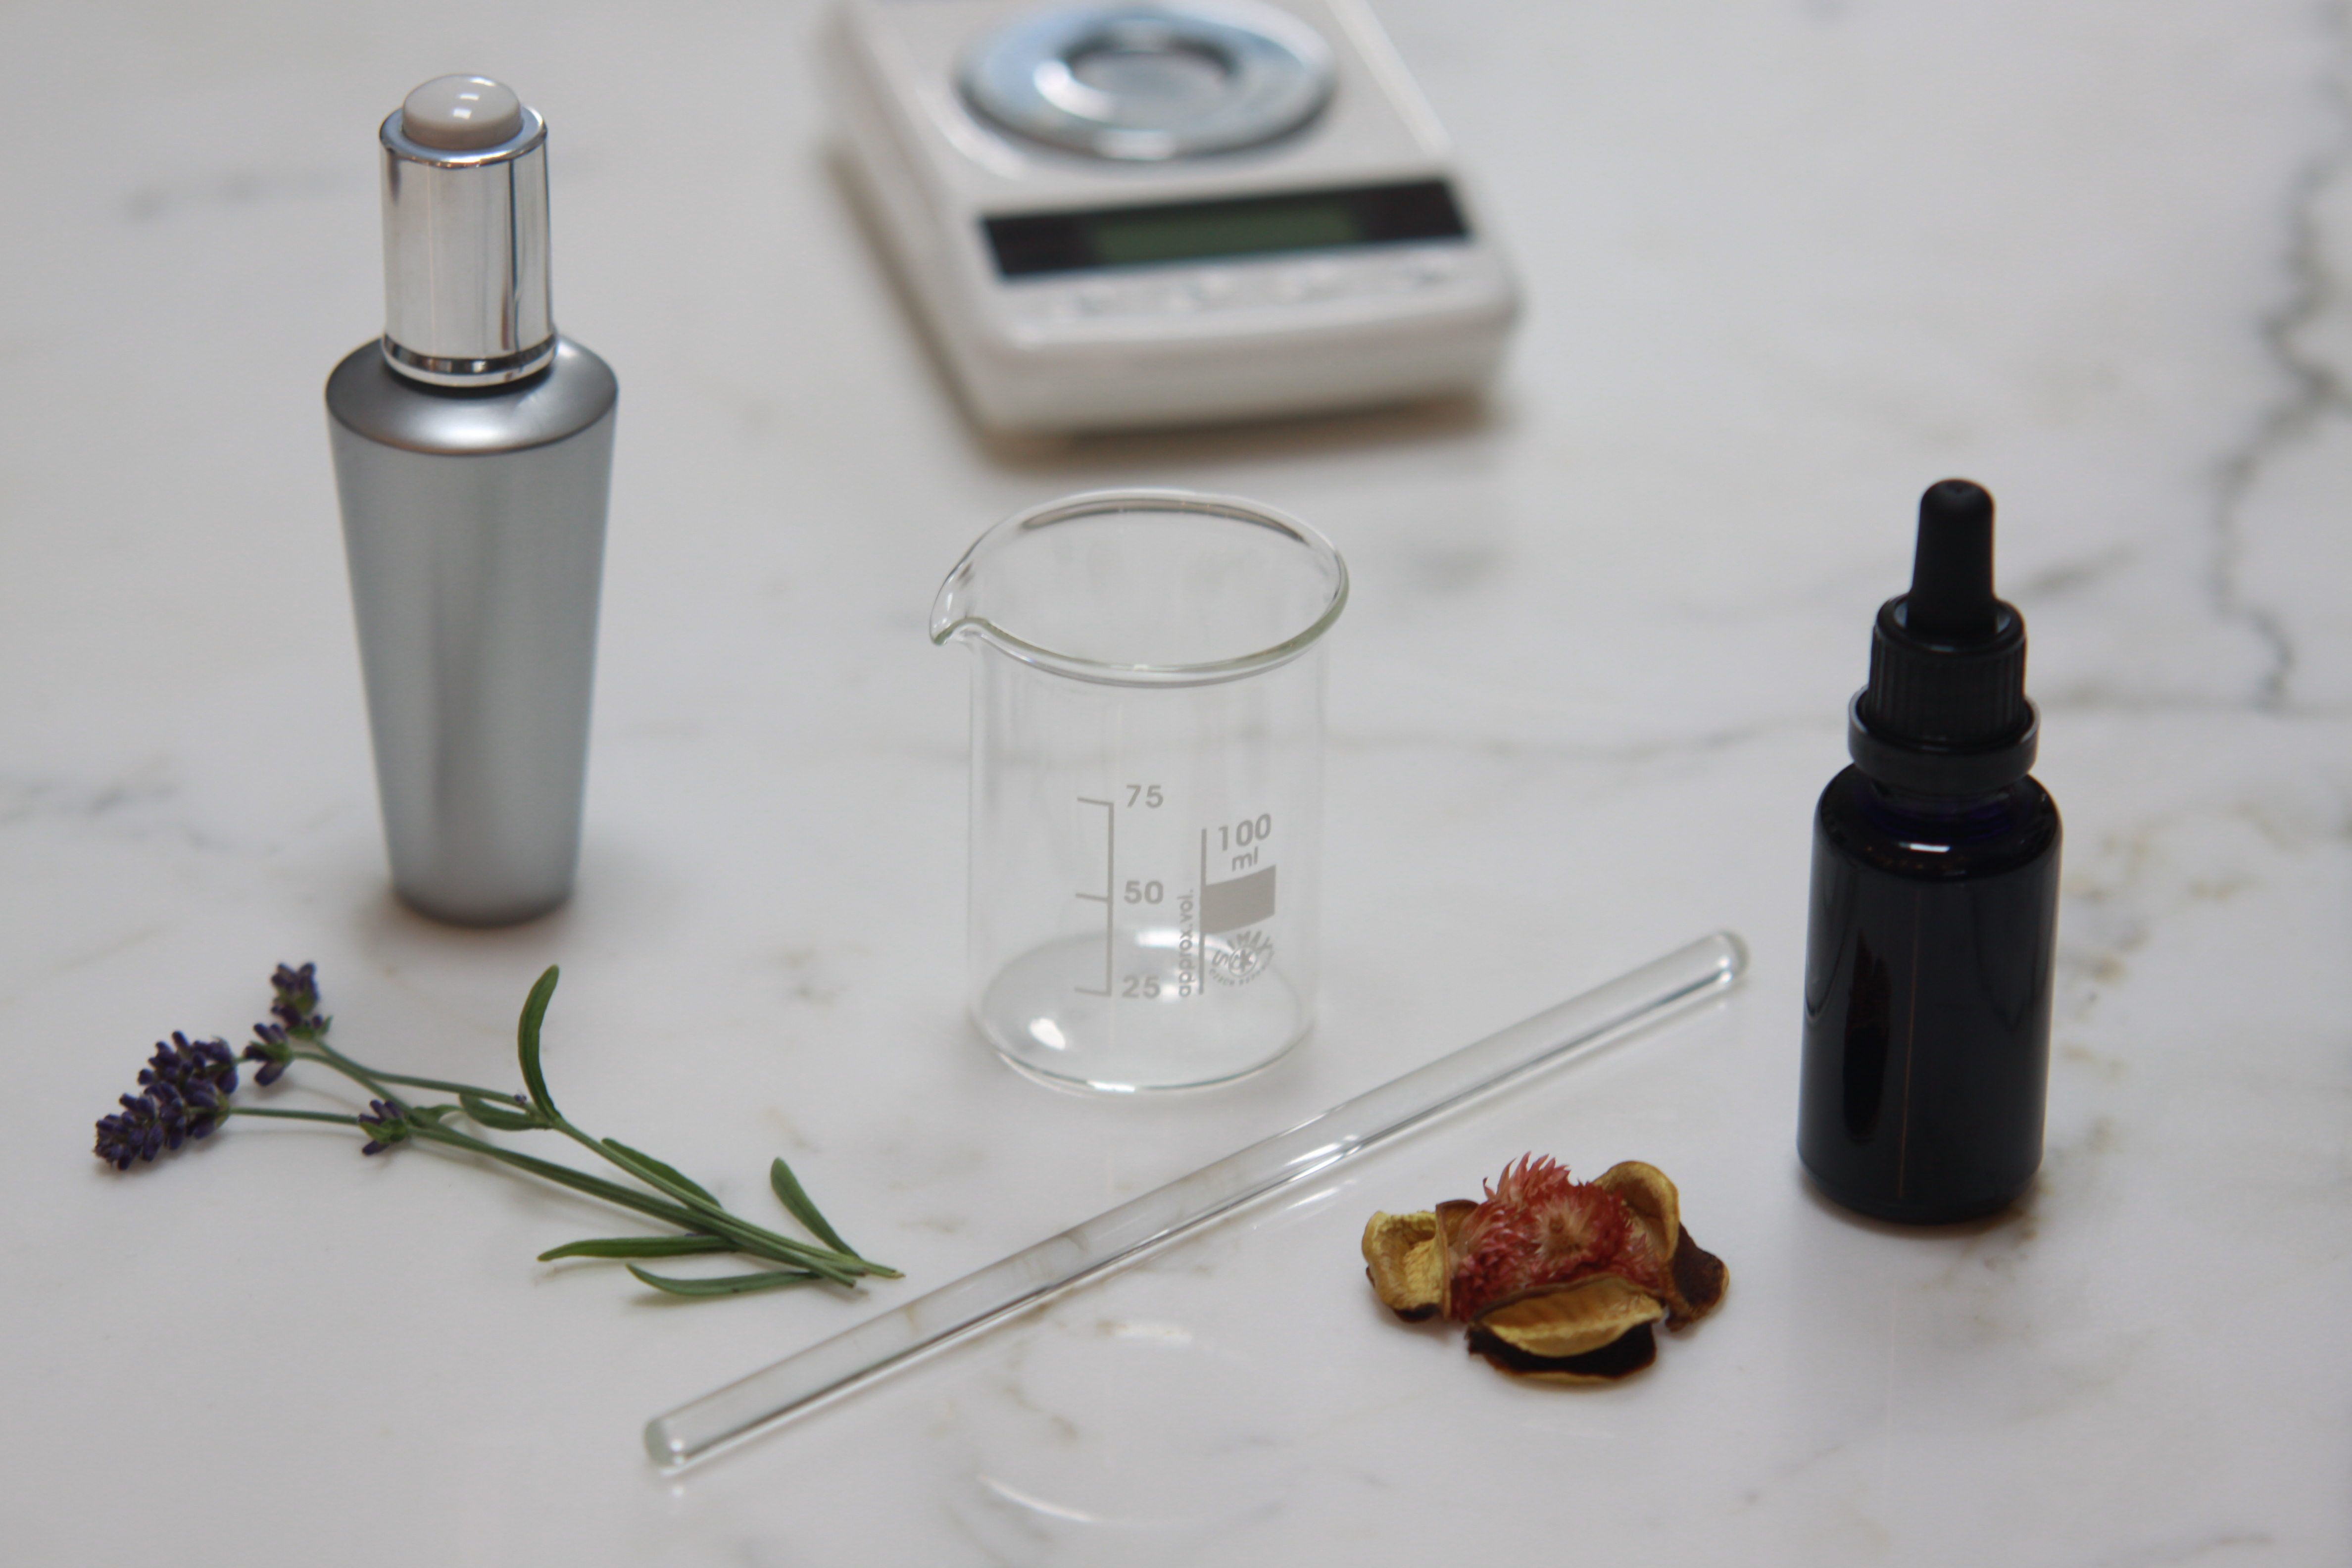
glass, bottle, lighting, wine bottle, beaker, glass bottle, product, diy, cosmetics, fragrance, flask, skin care, parfume, pipette, glass rod, stir rod, miron glass, diamond scale, drinkware